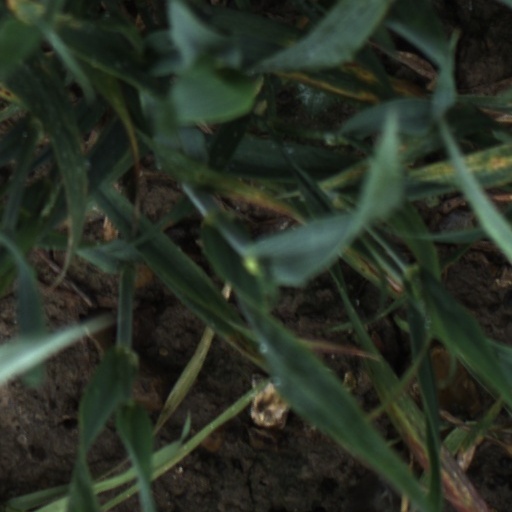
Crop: wheat